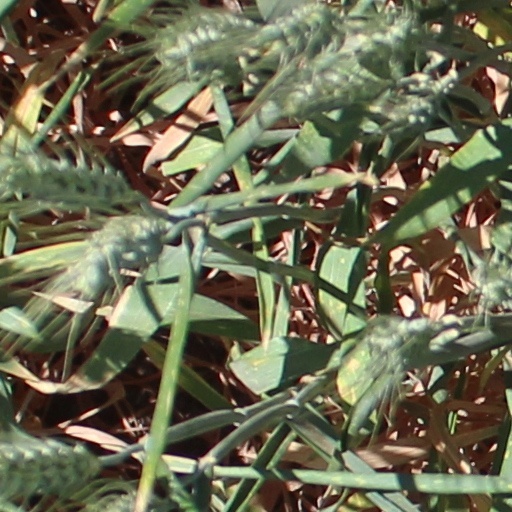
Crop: wheat